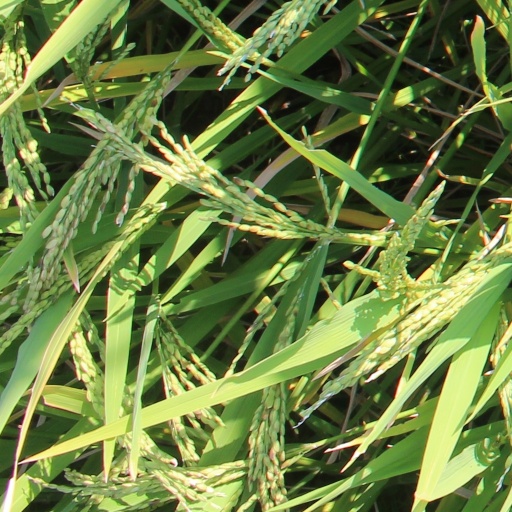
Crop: rice